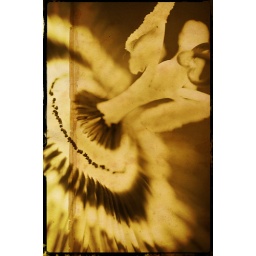
I love these flowers that grow in and around my home town. They're like alien plants!